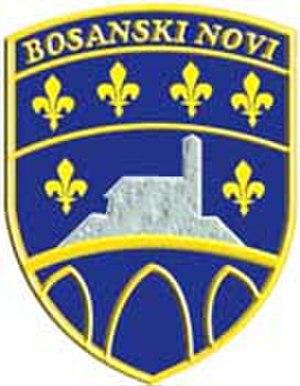
Bosanski Novi est une ville et une municipalité de Bosnie-Herzégovine située dans la République serbe de Bosnie. Selon les premiers résultats du recensement bosnien de 2013, la ville intra muros compte 11 063 habitants et la municipalité 28 799.